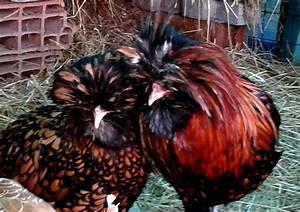
chicken